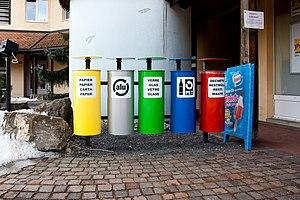
Tri des déchets
Le tri des déchets et la collecte sélective sont des actions consistant à séparer et récupérer les déchets selon leur nature, à la source, pour éviter les contacts et les souillures. Ceci permet de leur donner une « seconde vie », le plus souvent par le réemploi et le recyclage, évitant ainsi leur simple destruction par incinération ou abandon en décharge et permettant par conséquent de réduire l'empreinte écologique des déchets.
La gestion des déchets, une des branches de la rudologie appliquée, regroupe la collecte, le négoce et courtage, le transport, le traitement, la réutilisation ou l'élimination des déchets, habituellement ceux issus des activités humaines. Cette gestion vise à réduire leurs effets sur la santé humaine et environnementale et le cadre de vie. Un accent est mis depuis quelques décennies sur la réduction de l'effet des déchets sur la nature et l'environnement et sur leur valorisation dans une perspective d'économie circulaire.